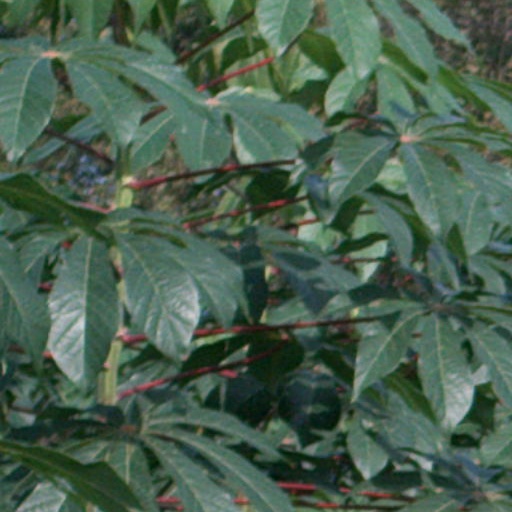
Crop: cassava